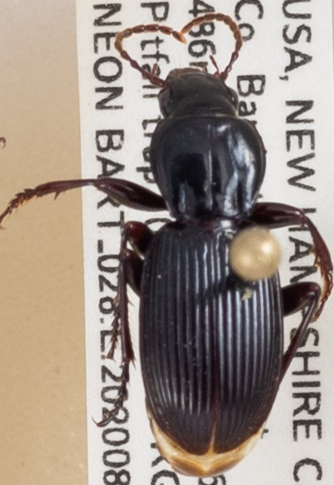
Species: Pterostichus tristis
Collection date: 2020-08-05
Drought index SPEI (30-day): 0.016
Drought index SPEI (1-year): -0.048
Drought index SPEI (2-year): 0.594